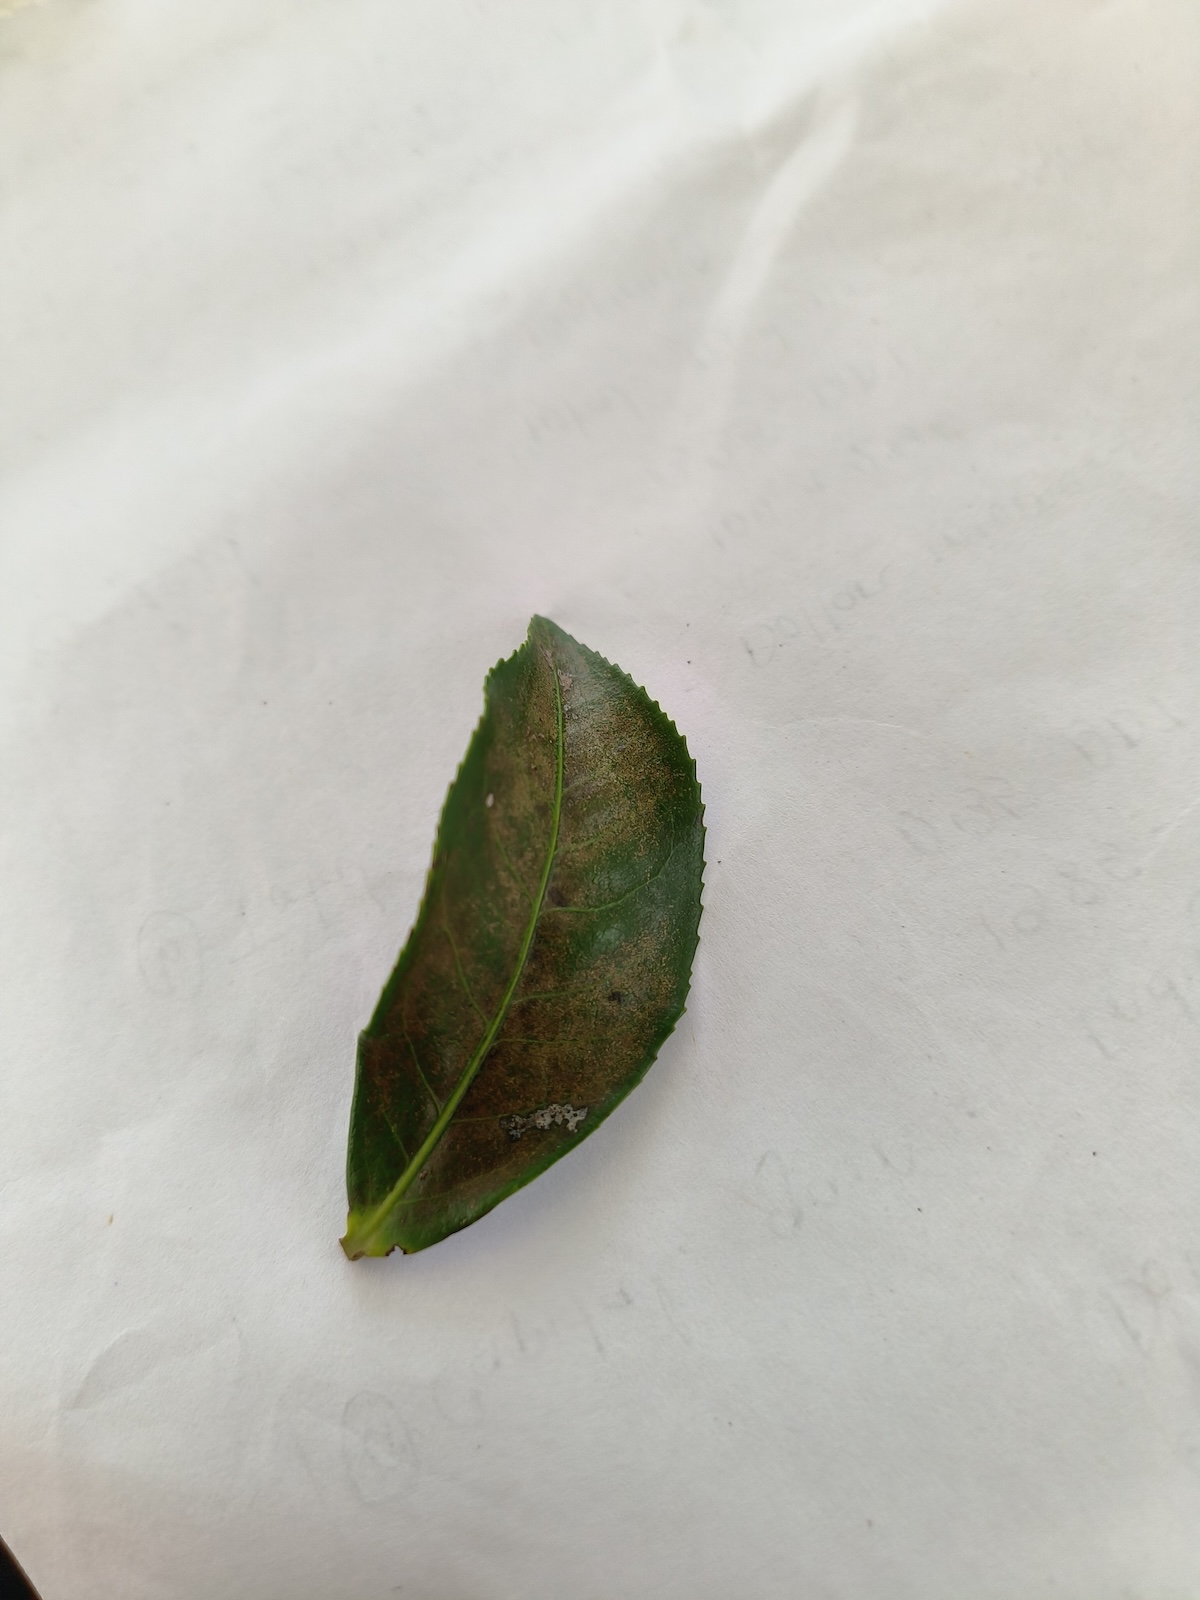
Label: Red spider